Tiana Angelina Moser

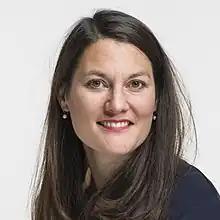
Tiana Angelina Moser in 2019

Tiana Angelina Moser (born 6 April 1979) is an educator and politician of the Green Liberal Party (GLP). Since 2007 she is a member of the National Council and since 2011 she is the leader of the parties parliamentarian group.